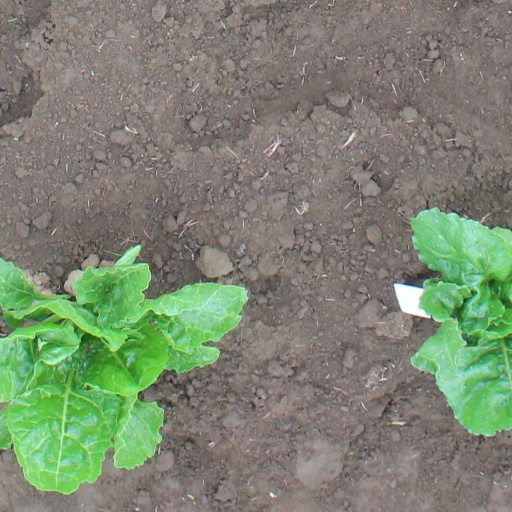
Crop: sugar beet